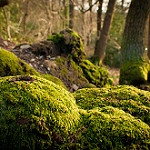
Label: forest